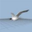
Label: bird